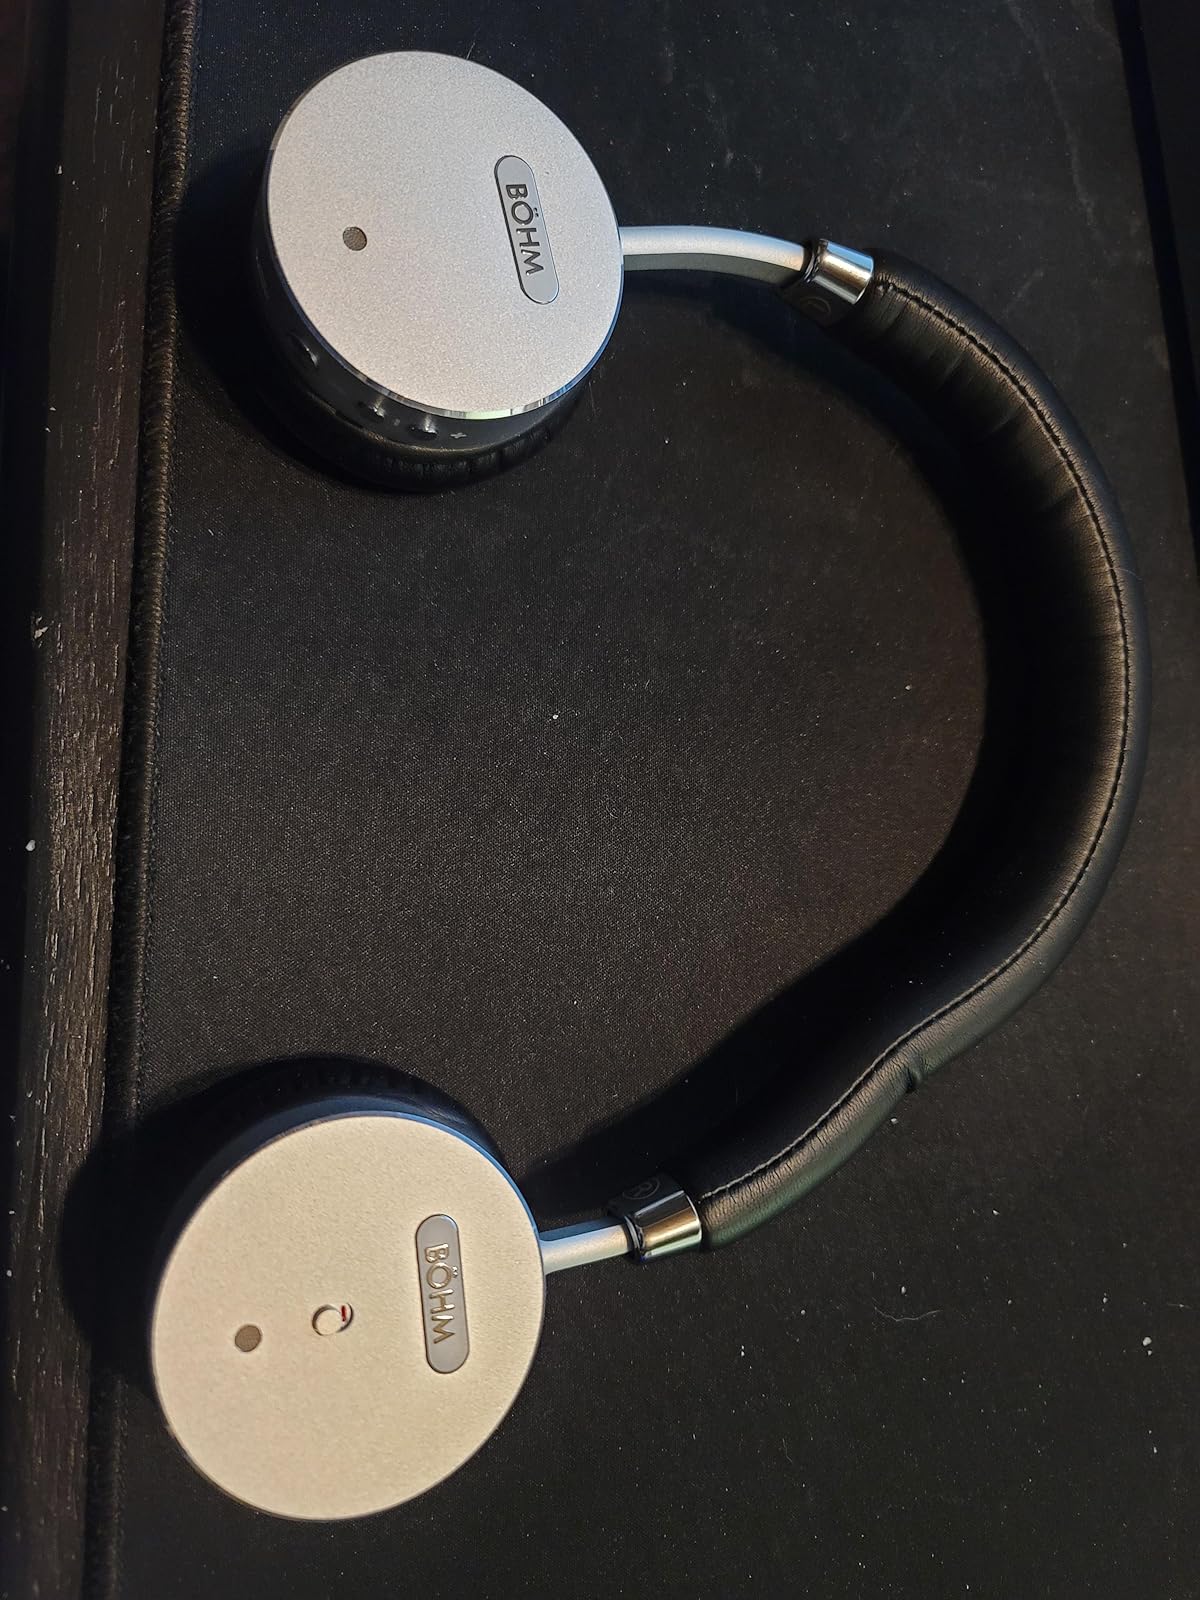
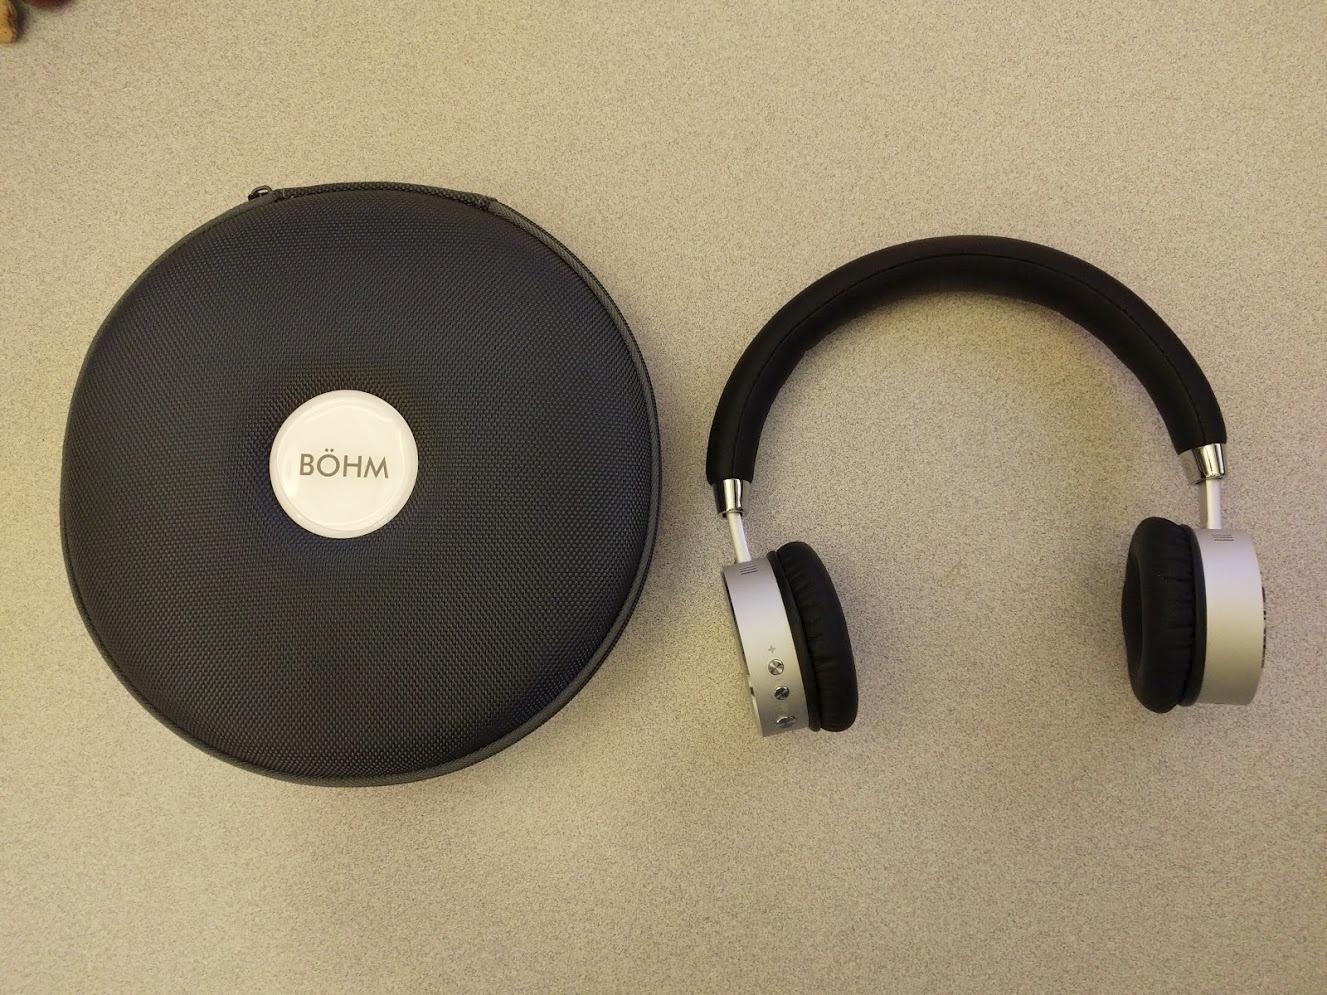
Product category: headphones
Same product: yes